Peter Russell (politician)

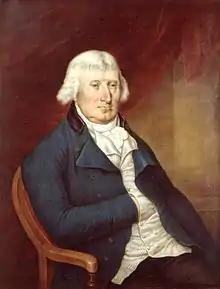
George Theodore Berthon's Peter Russell

Peter Russell (11 June 1733 – 30 September 1808) was an Anglo-Irish military officer in the American War of Independence and a government official, politician and judge in Upper Canada.